Mahmud II

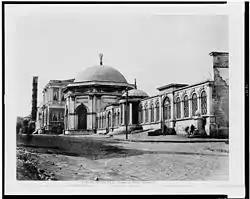
The mausoleum of Sultan Mahmud II during the period of 1860–1890.

In 1839, just before his death, he began preparations for reform, which included introducing a Council of Ministers ["Meclis-i Vükela"], and the Supreme Council of Judicial Ordinances ["Meclis-i Vâlâ-yı Ahkâm-ı Adliye"]. The Tanzimat marked the beginning of modernization in the Ottoman Empire and had immediate effects on social and legal aspects of life in the Empire, such as European style clothing, architecture, legislation, institutional organization, and land reform.